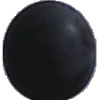
Label: Grape Blue 1